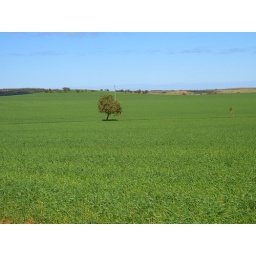
grass field while driving in Western Australia